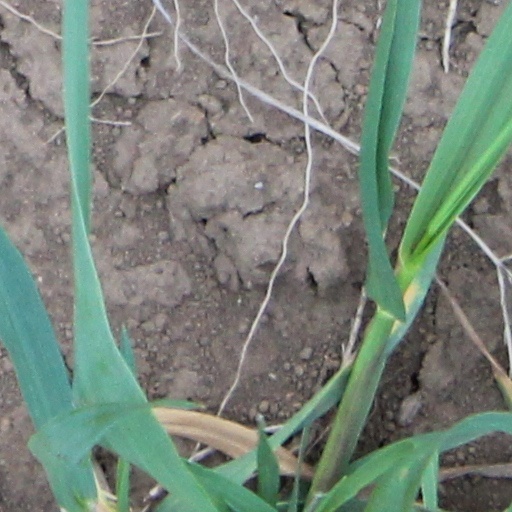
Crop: wheat